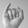
ASL letter: I